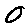
Label: 0